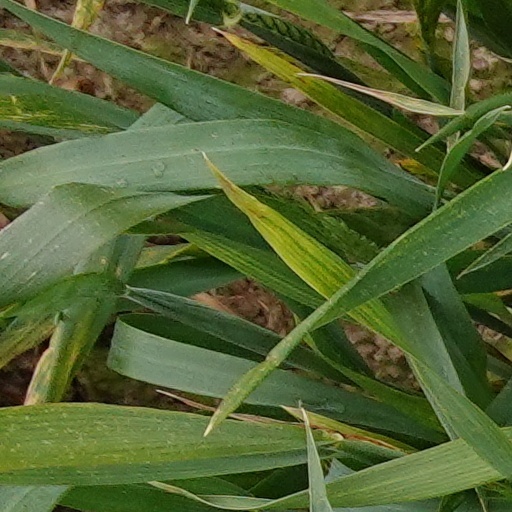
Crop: wheat